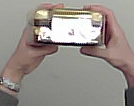
Product: rocher_chocolate